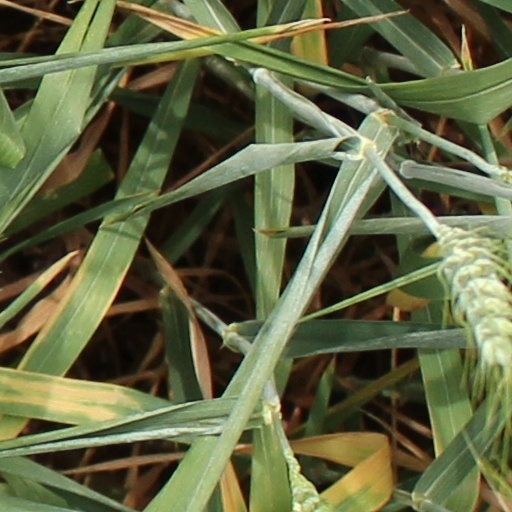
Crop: wheat